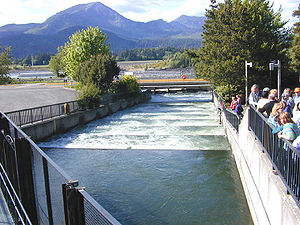
Fisketrappe
En af flere fisketrapper i Bonneville dæmningen, Columbia-floden, USA. Her ser man ned ad ca. 60 trin, som er ca. 0,3 meter høje.
En fisketrappe er en kunstigt anlagt faunapassage i form af en trappeformet rende, der fører uden om dæmninger, vandfald, sluser og andre forhindringer på floder og åer, som hindrer fisk, især laks og ørred, i at passere på deres vej op til gydepladserne.